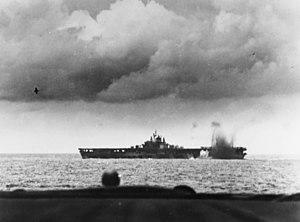
La bataille de la mer des Philippines est une bataille navale et aérienne de la guerre du Pacifique pendant la Seconde Guerre mondiale, et qui a opposé la Marine impériale japonaise et la Marine des États-Unis en mer des Philippines, au large des îles Mariannes du 19 au 20 juin 1944, pendant que les troupes américaines s'emparaient de Saipan pour ensuite envahir Tinian, deux îles des Mariannes du Nord.